Jonathan Oldbuck

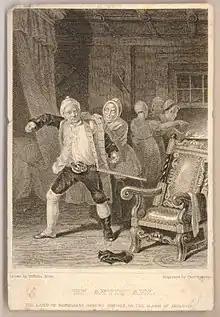
"The Laird of Monkbarns Arming Himself on the Alarm of Invasion" by William Allan, engraved by Charles Warren

Jonathan Oldbuck is the leading character in Sir Walter Scott's 1816 novel "The Antiquary". In accordance with Scottish custom he is often addressed by the name of his house, Monkbarns. He is devoted to the study and collection of old coins, books and archaeological relics, and has a marked tendency to misogyny due to disappointment in an early love affair. His characteristics have been traced back to several men known to Scott, and to the author himself, an enthusiastic antiquary. Many critics have considered him one of Scott's finest creations.